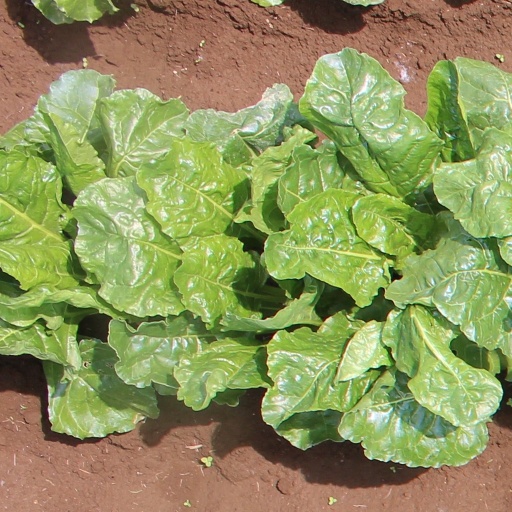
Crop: sugar beet